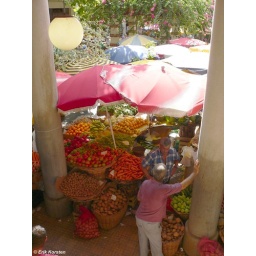
The vegetables and fruit market in Funchal